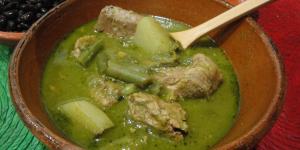
mole de olla verde